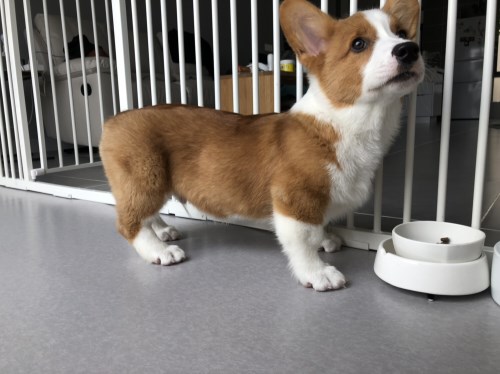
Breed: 2909-n000116-Cardigan